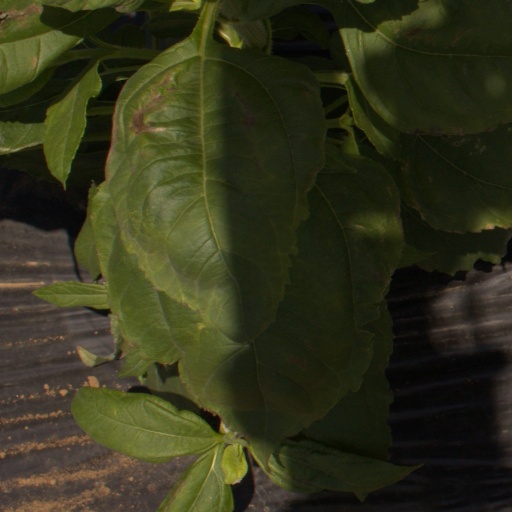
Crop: Jerusalem artichoke